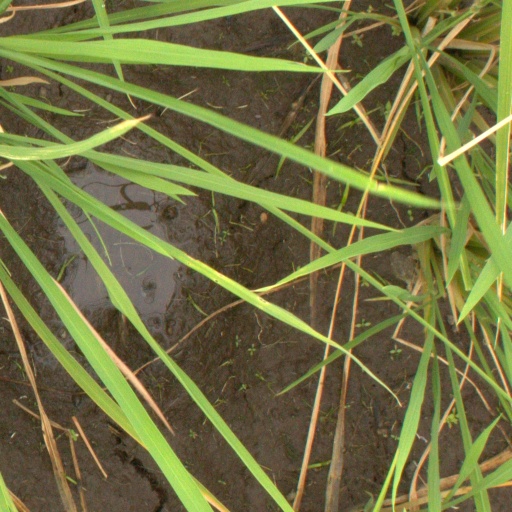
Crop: rice